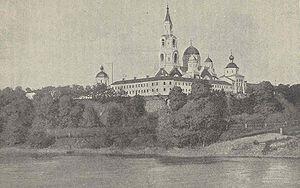
Le monastère de Valaam ou monastère de Valamo est un monastère orthodoxe russe situé sur l'île de Valaam dans l'archipel de Valaam à l'extrême nord du lac Ladoga en Carélie.